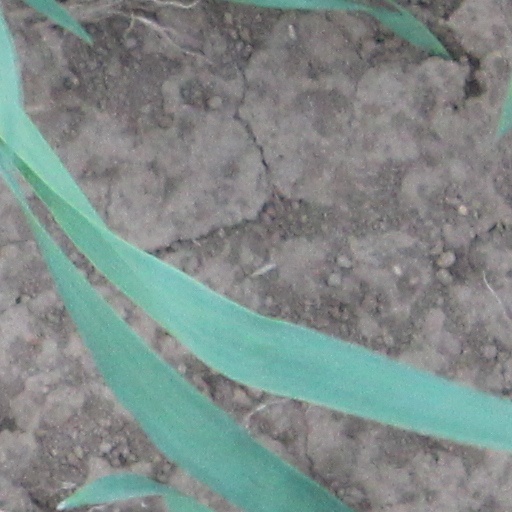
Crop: wheat